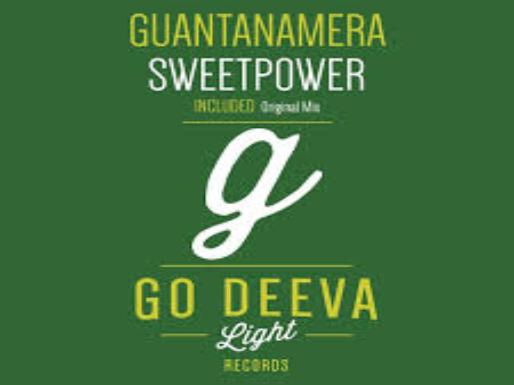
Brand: Guantanamera
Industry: Necessities